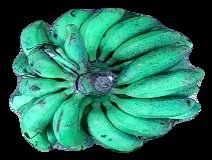
Variety: rasbale
Grade: grade3